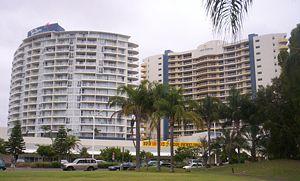
Tweed Heads est la ville côtière la plus au nord de la Nouvelle-Galles du Sud, ville jumelle de Coolangatta, la ville voisine au Queensland.